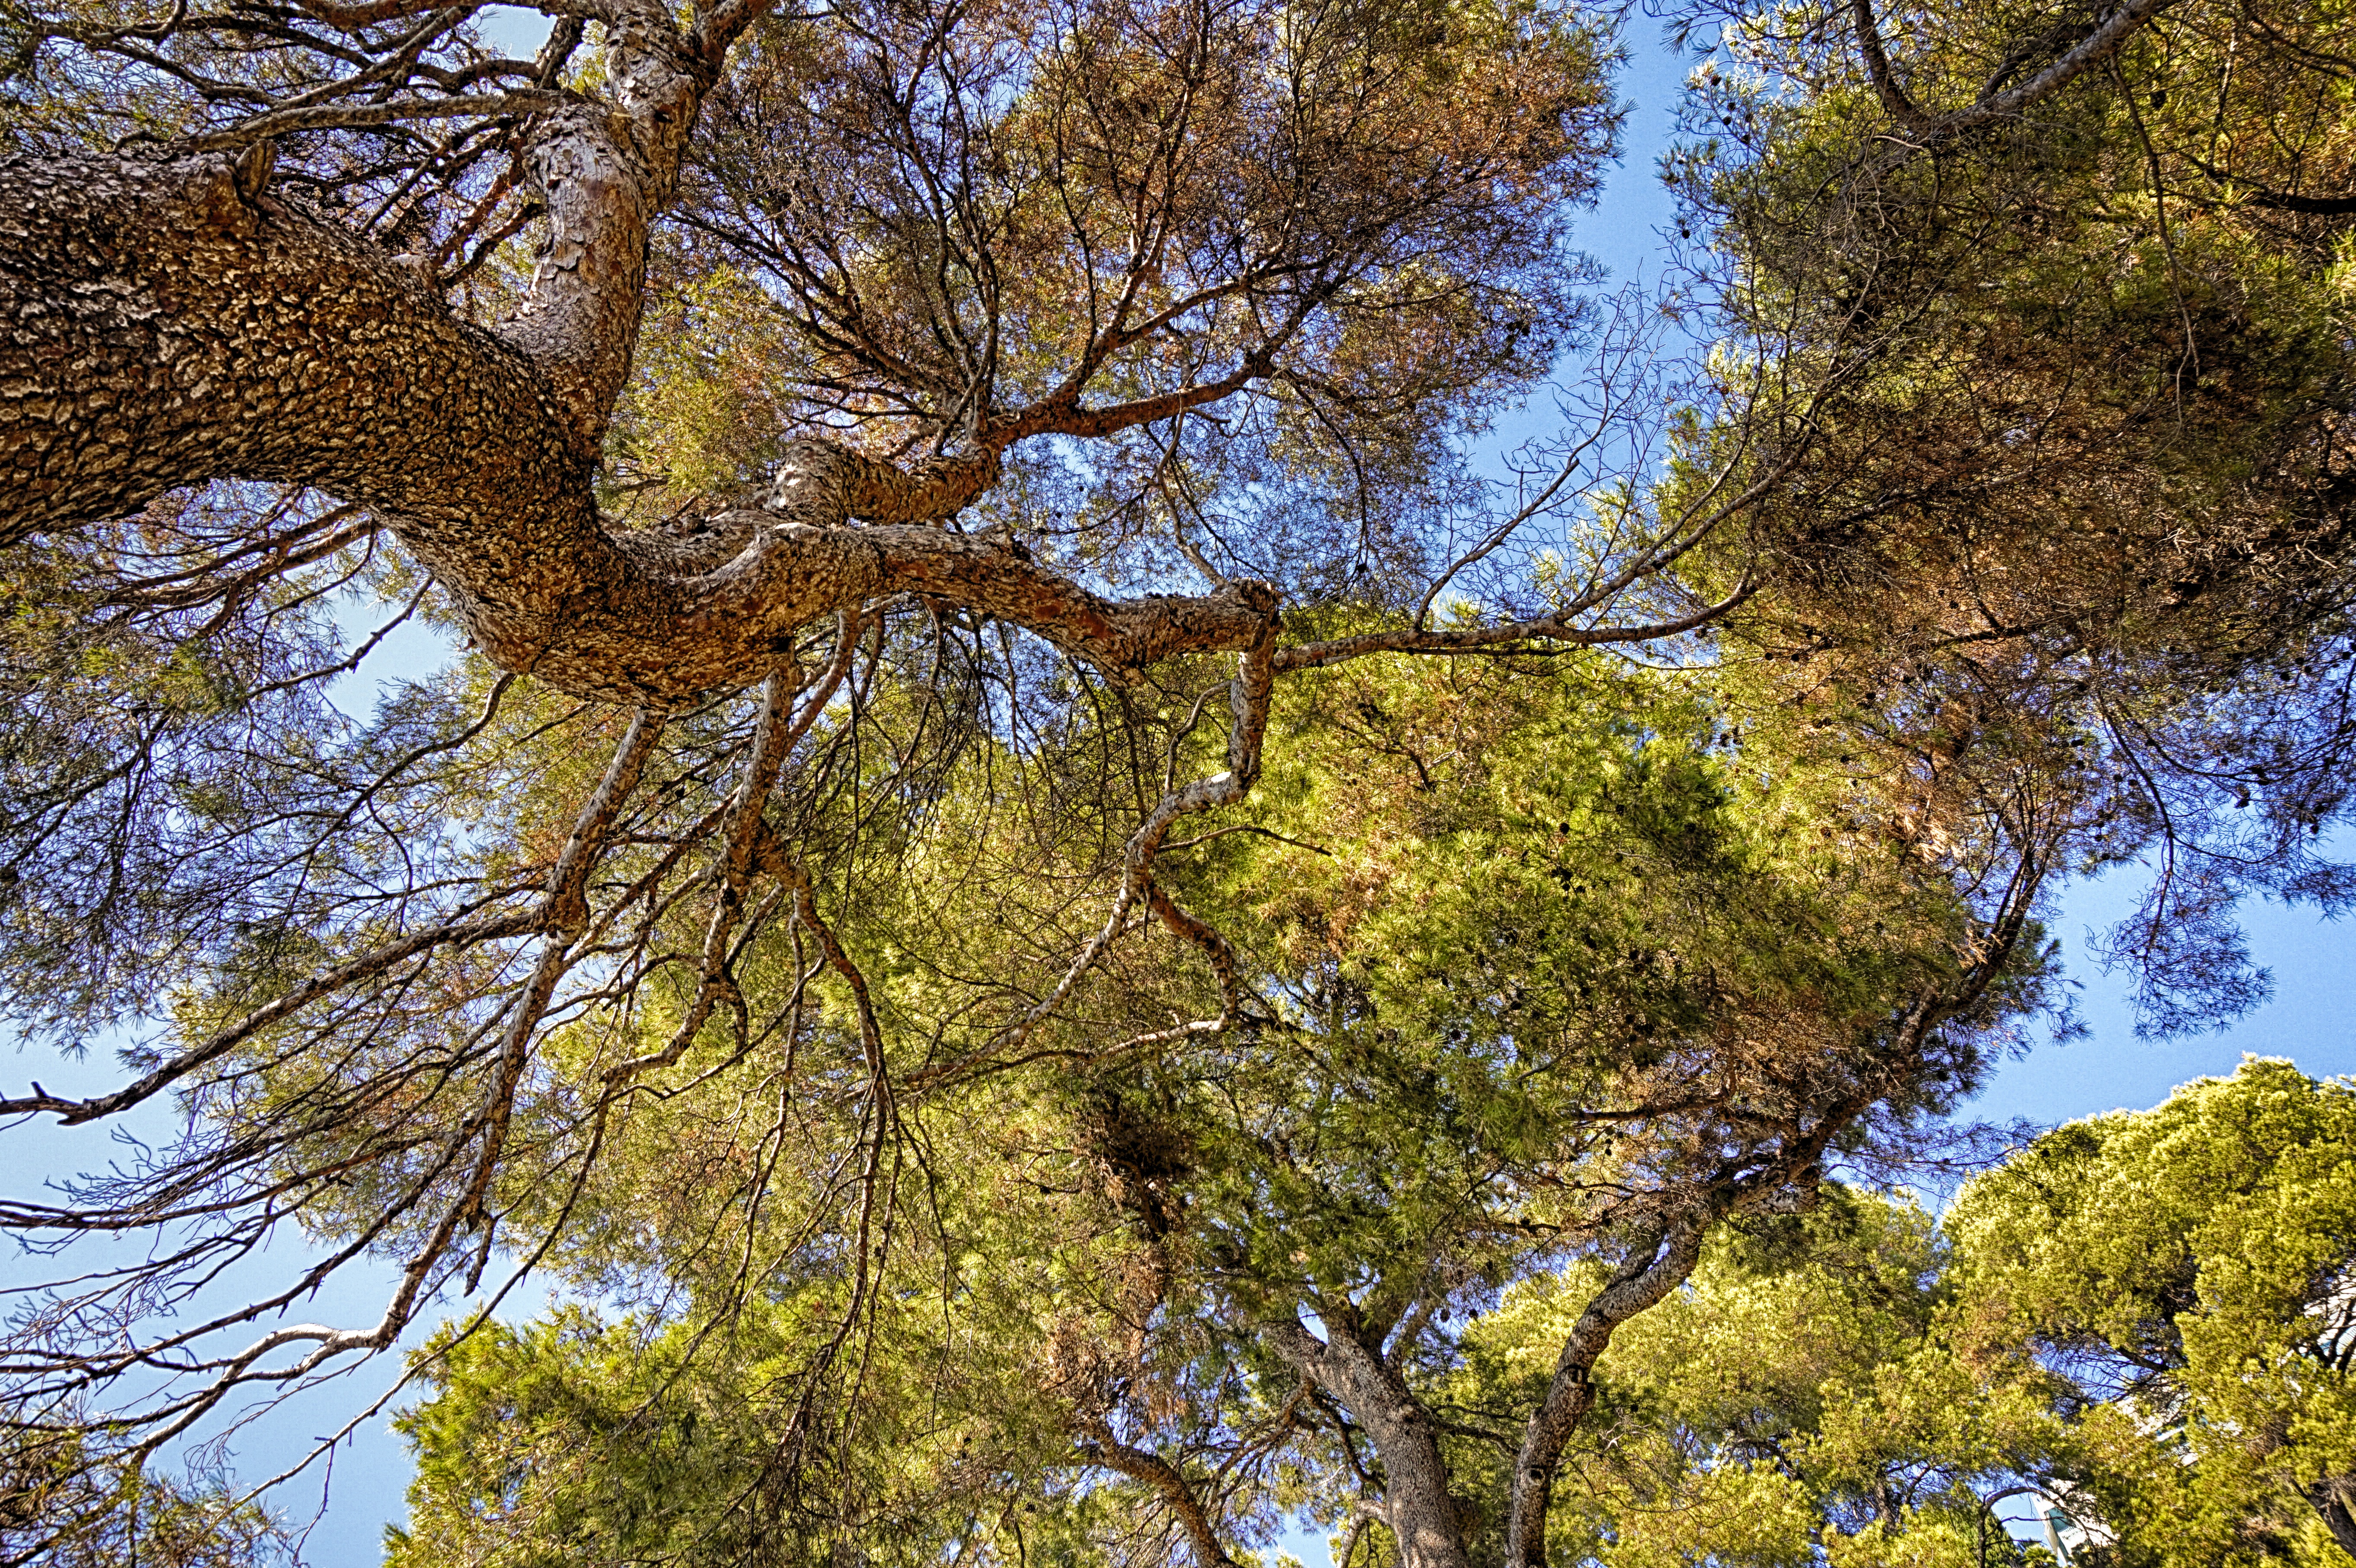
tree, nature, forest, branch, plant, wood, sunlight, leaf, flower, overgrown, pine, autumn, season, crown, trees, deciduous, gnarled, woodland, larch, ecosystem, sustainable, biome, woody plant, land plant